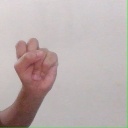
अक्षर: स